HMS Implacable (R86)

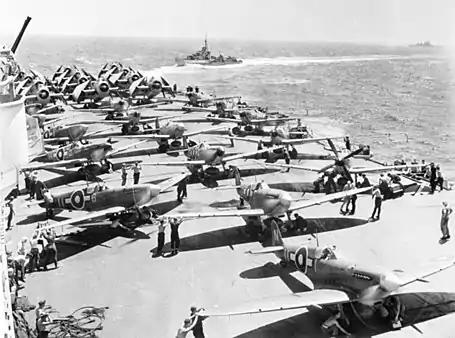
Fleet Air Arm Avengers, Seafires and Fireflies on board "Implacable" warm up their engines before taking off, 1945

Upon its completion on 10 March 1945, 801, 828, 880, and 1771 Squadrons reembarked with a total strength of 48 Seafires, 21 Grumman TBF Avenger torpedo bombers and a dozen Fireflies, the largest air group aboard a British carrier thus far. "Implacable" departed six days later to join the BPF and arrived at Port Said, Egypt, on 25 March. While passing through the Suez Canal, a strong gust of wind forced her ashore and it took her escorting tugboats five hours to pull her off. Undamaged, she proceeded on her voyage and reached Sydney on 8 May 1945 (V-E Day).